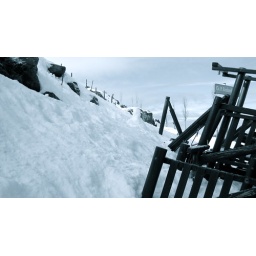
sky above, field below